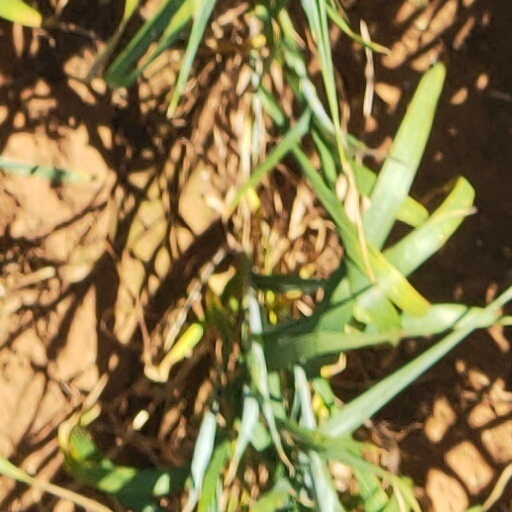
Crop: wheat